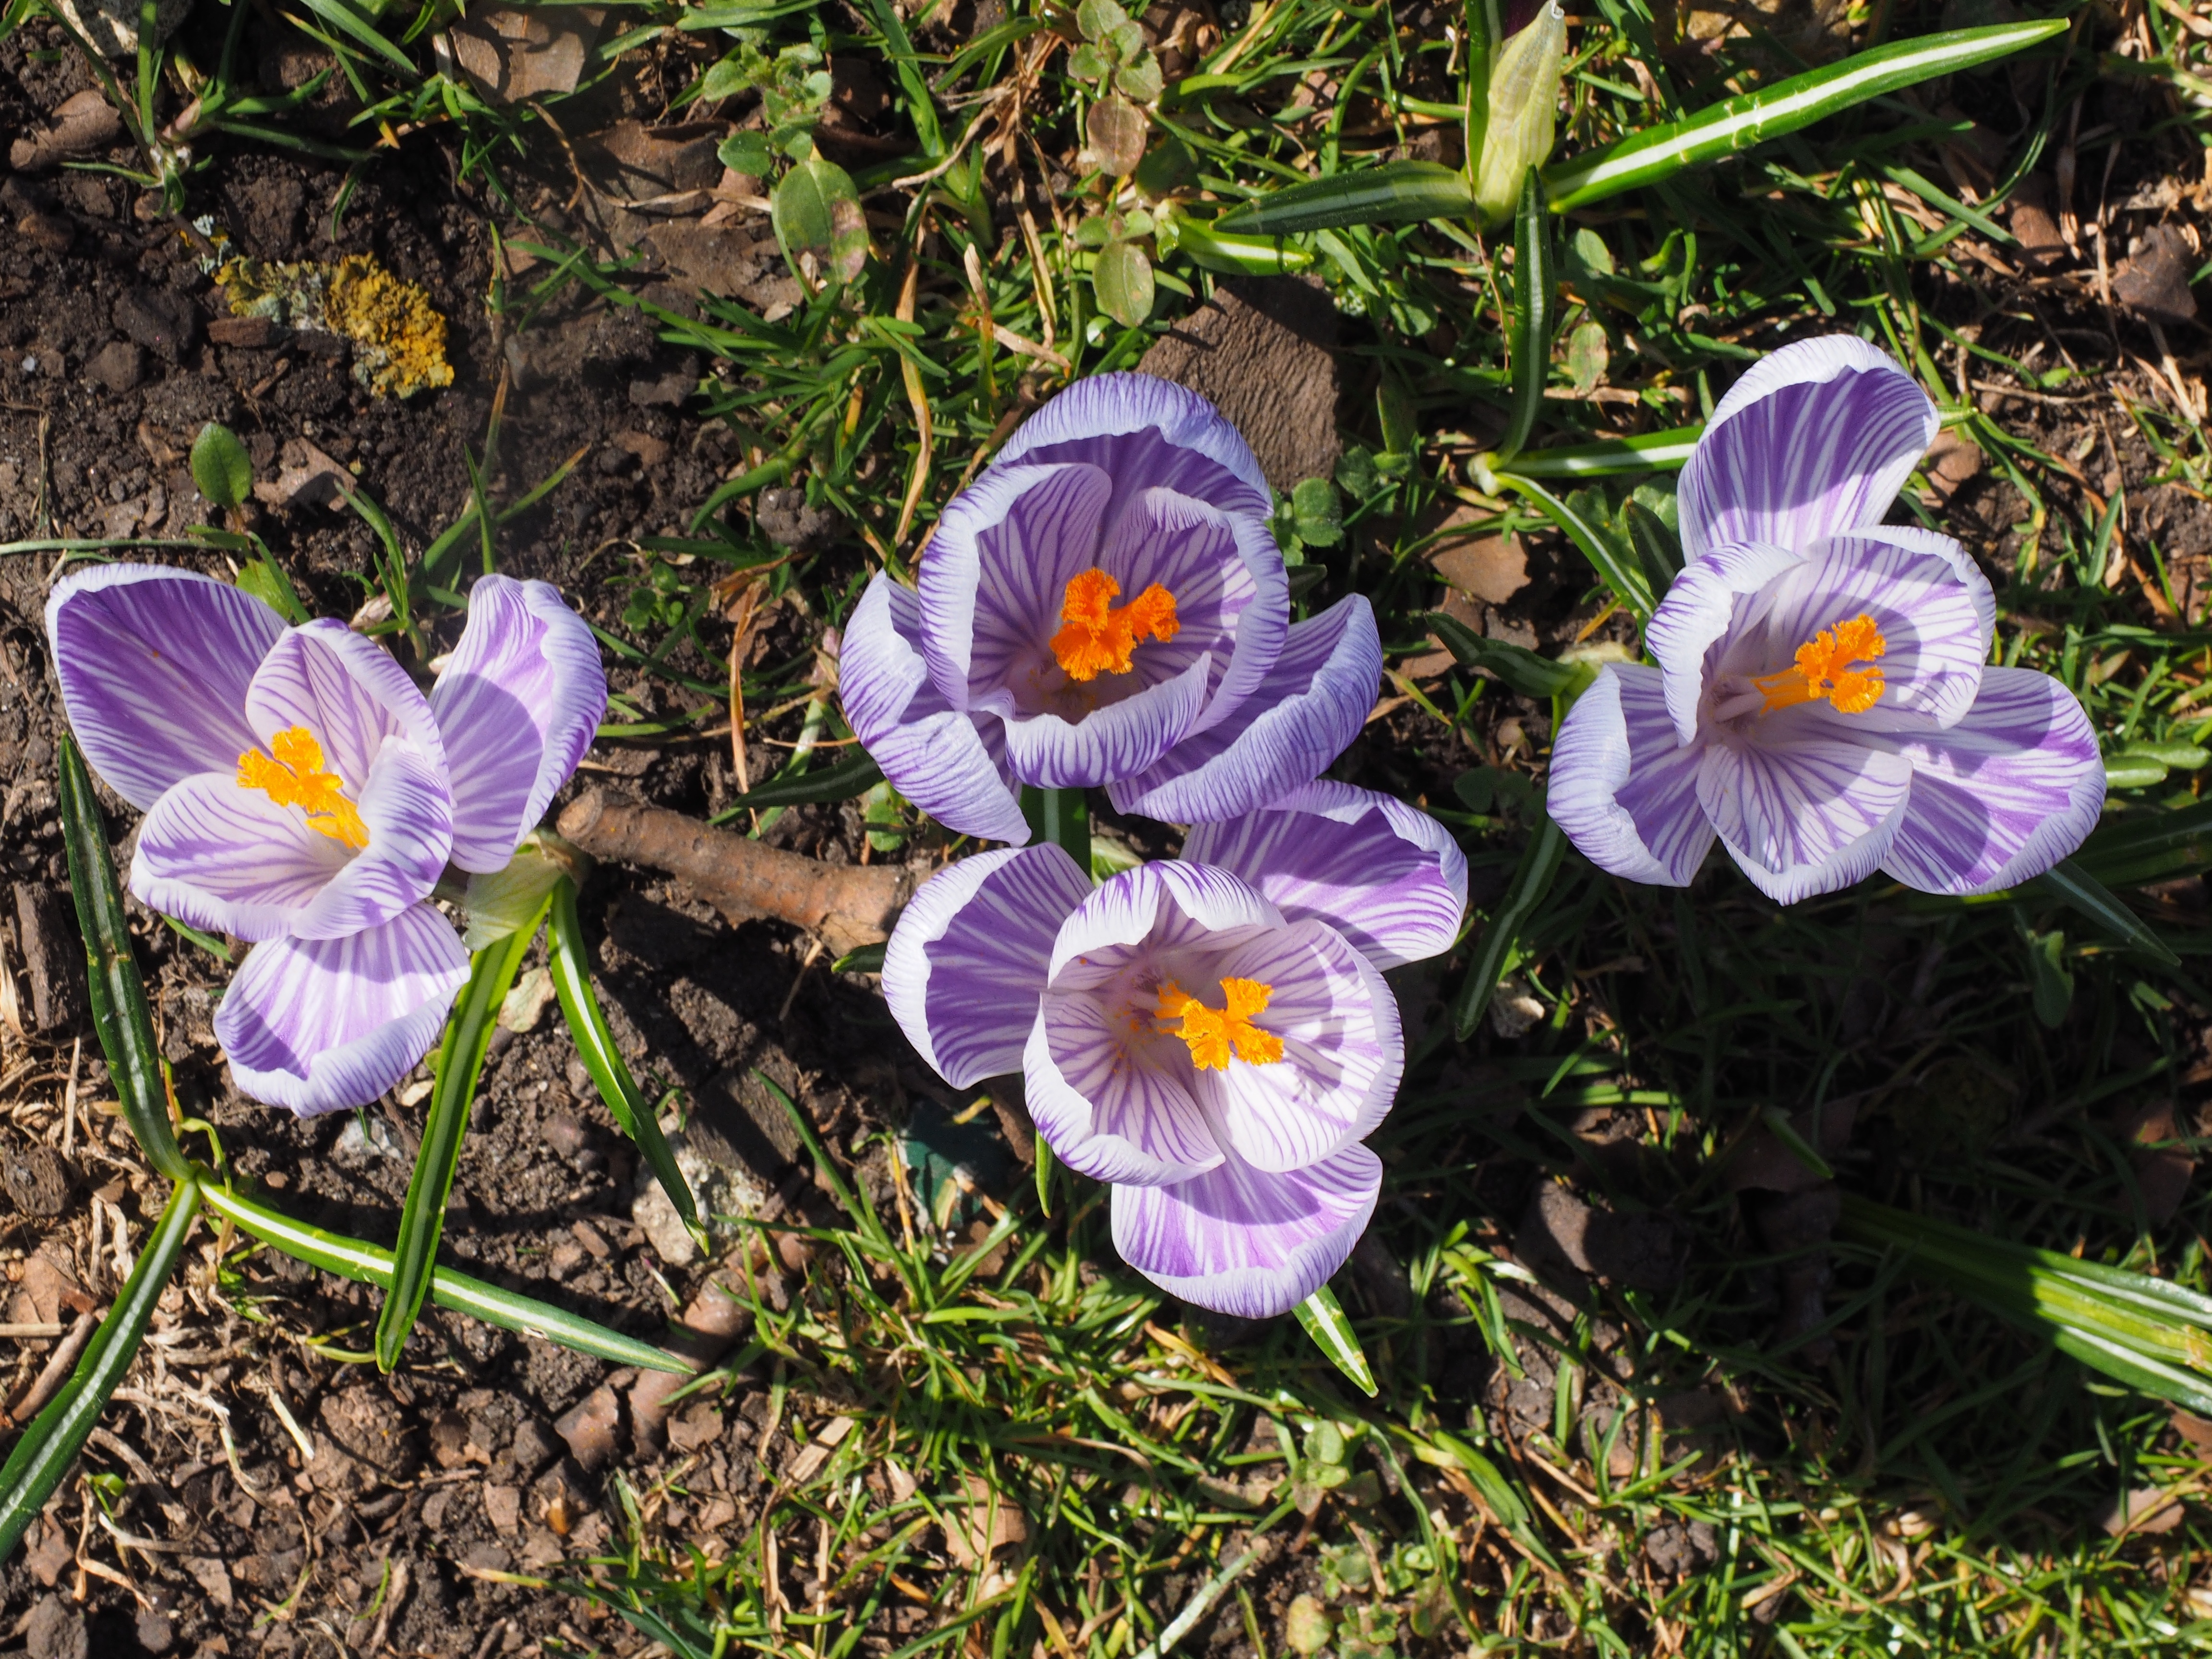
blossom, plant, flower, purple, bloom, spring, botany, colorful, garden, flora, striped, wildflower, flowers, eye, violet, crocus, spring flowers, viola, pansy, flowering plant, b hen, annual plant, land plant, violet family, iris family